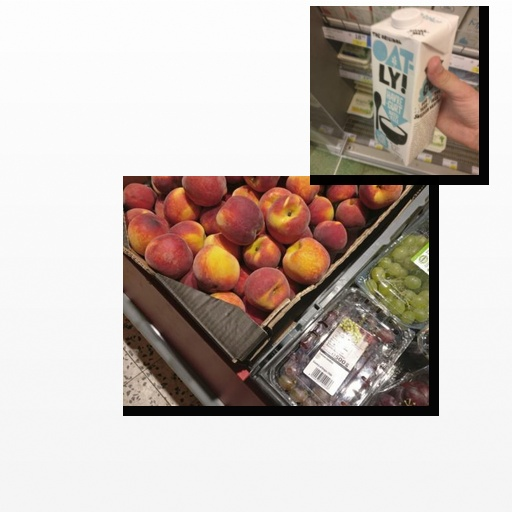
Food items: oatghurt, peach